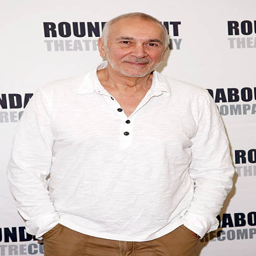
actor attends the photo call .